2007 Preakness Stakes

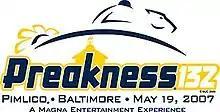
"The Middle Jewel of the Triple Crown" "The Run for the Black-Eyed Susans"

The 2007 Preakness Stakes was the 132nd running of the Preakness Stakes thoroughbred horse race. The race took place on May 19, 2007. It was a photo finish between Curlin and Street Sense, which was won by Curlin by a head, the shortest margin of victory in Preakness history. The Maryland Jockey Club reported total attendance of 132,221, this is recorded as second highest on the list of American thoroughbred racing top attended events for North America in 2007. This figure represented a record attendance for The Preakness Stakes.